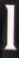
Number: 1